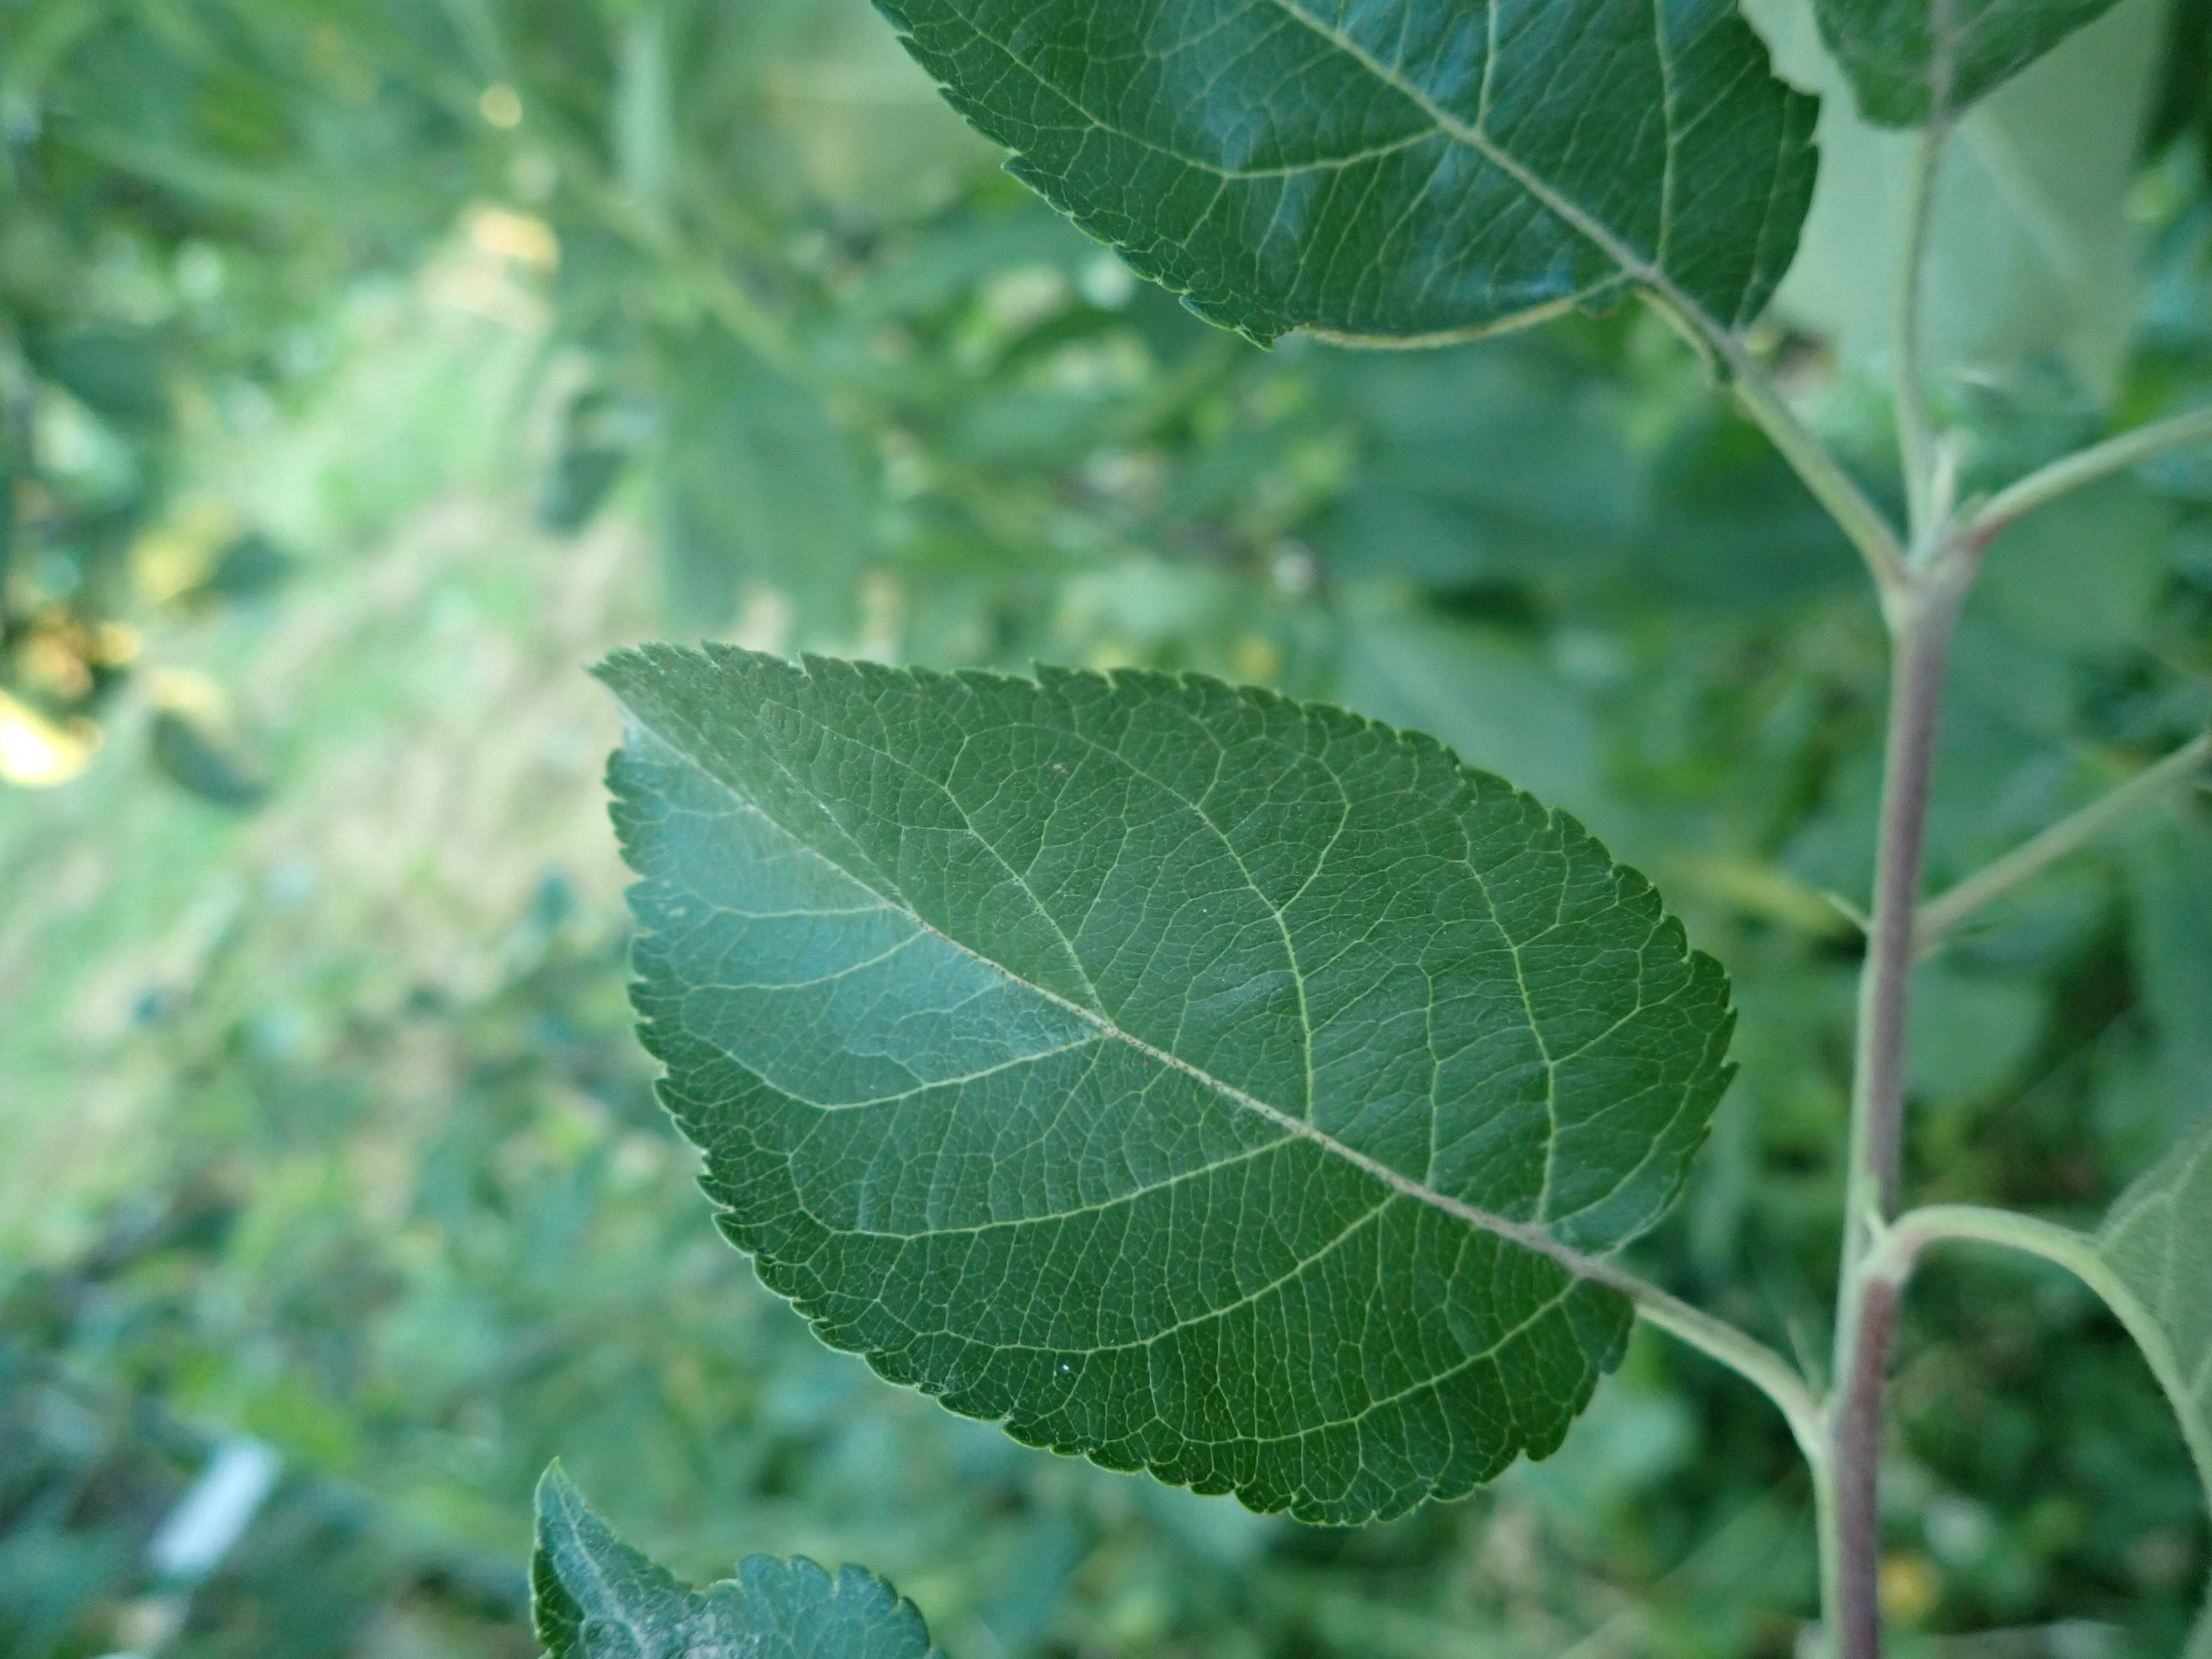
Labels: healthy